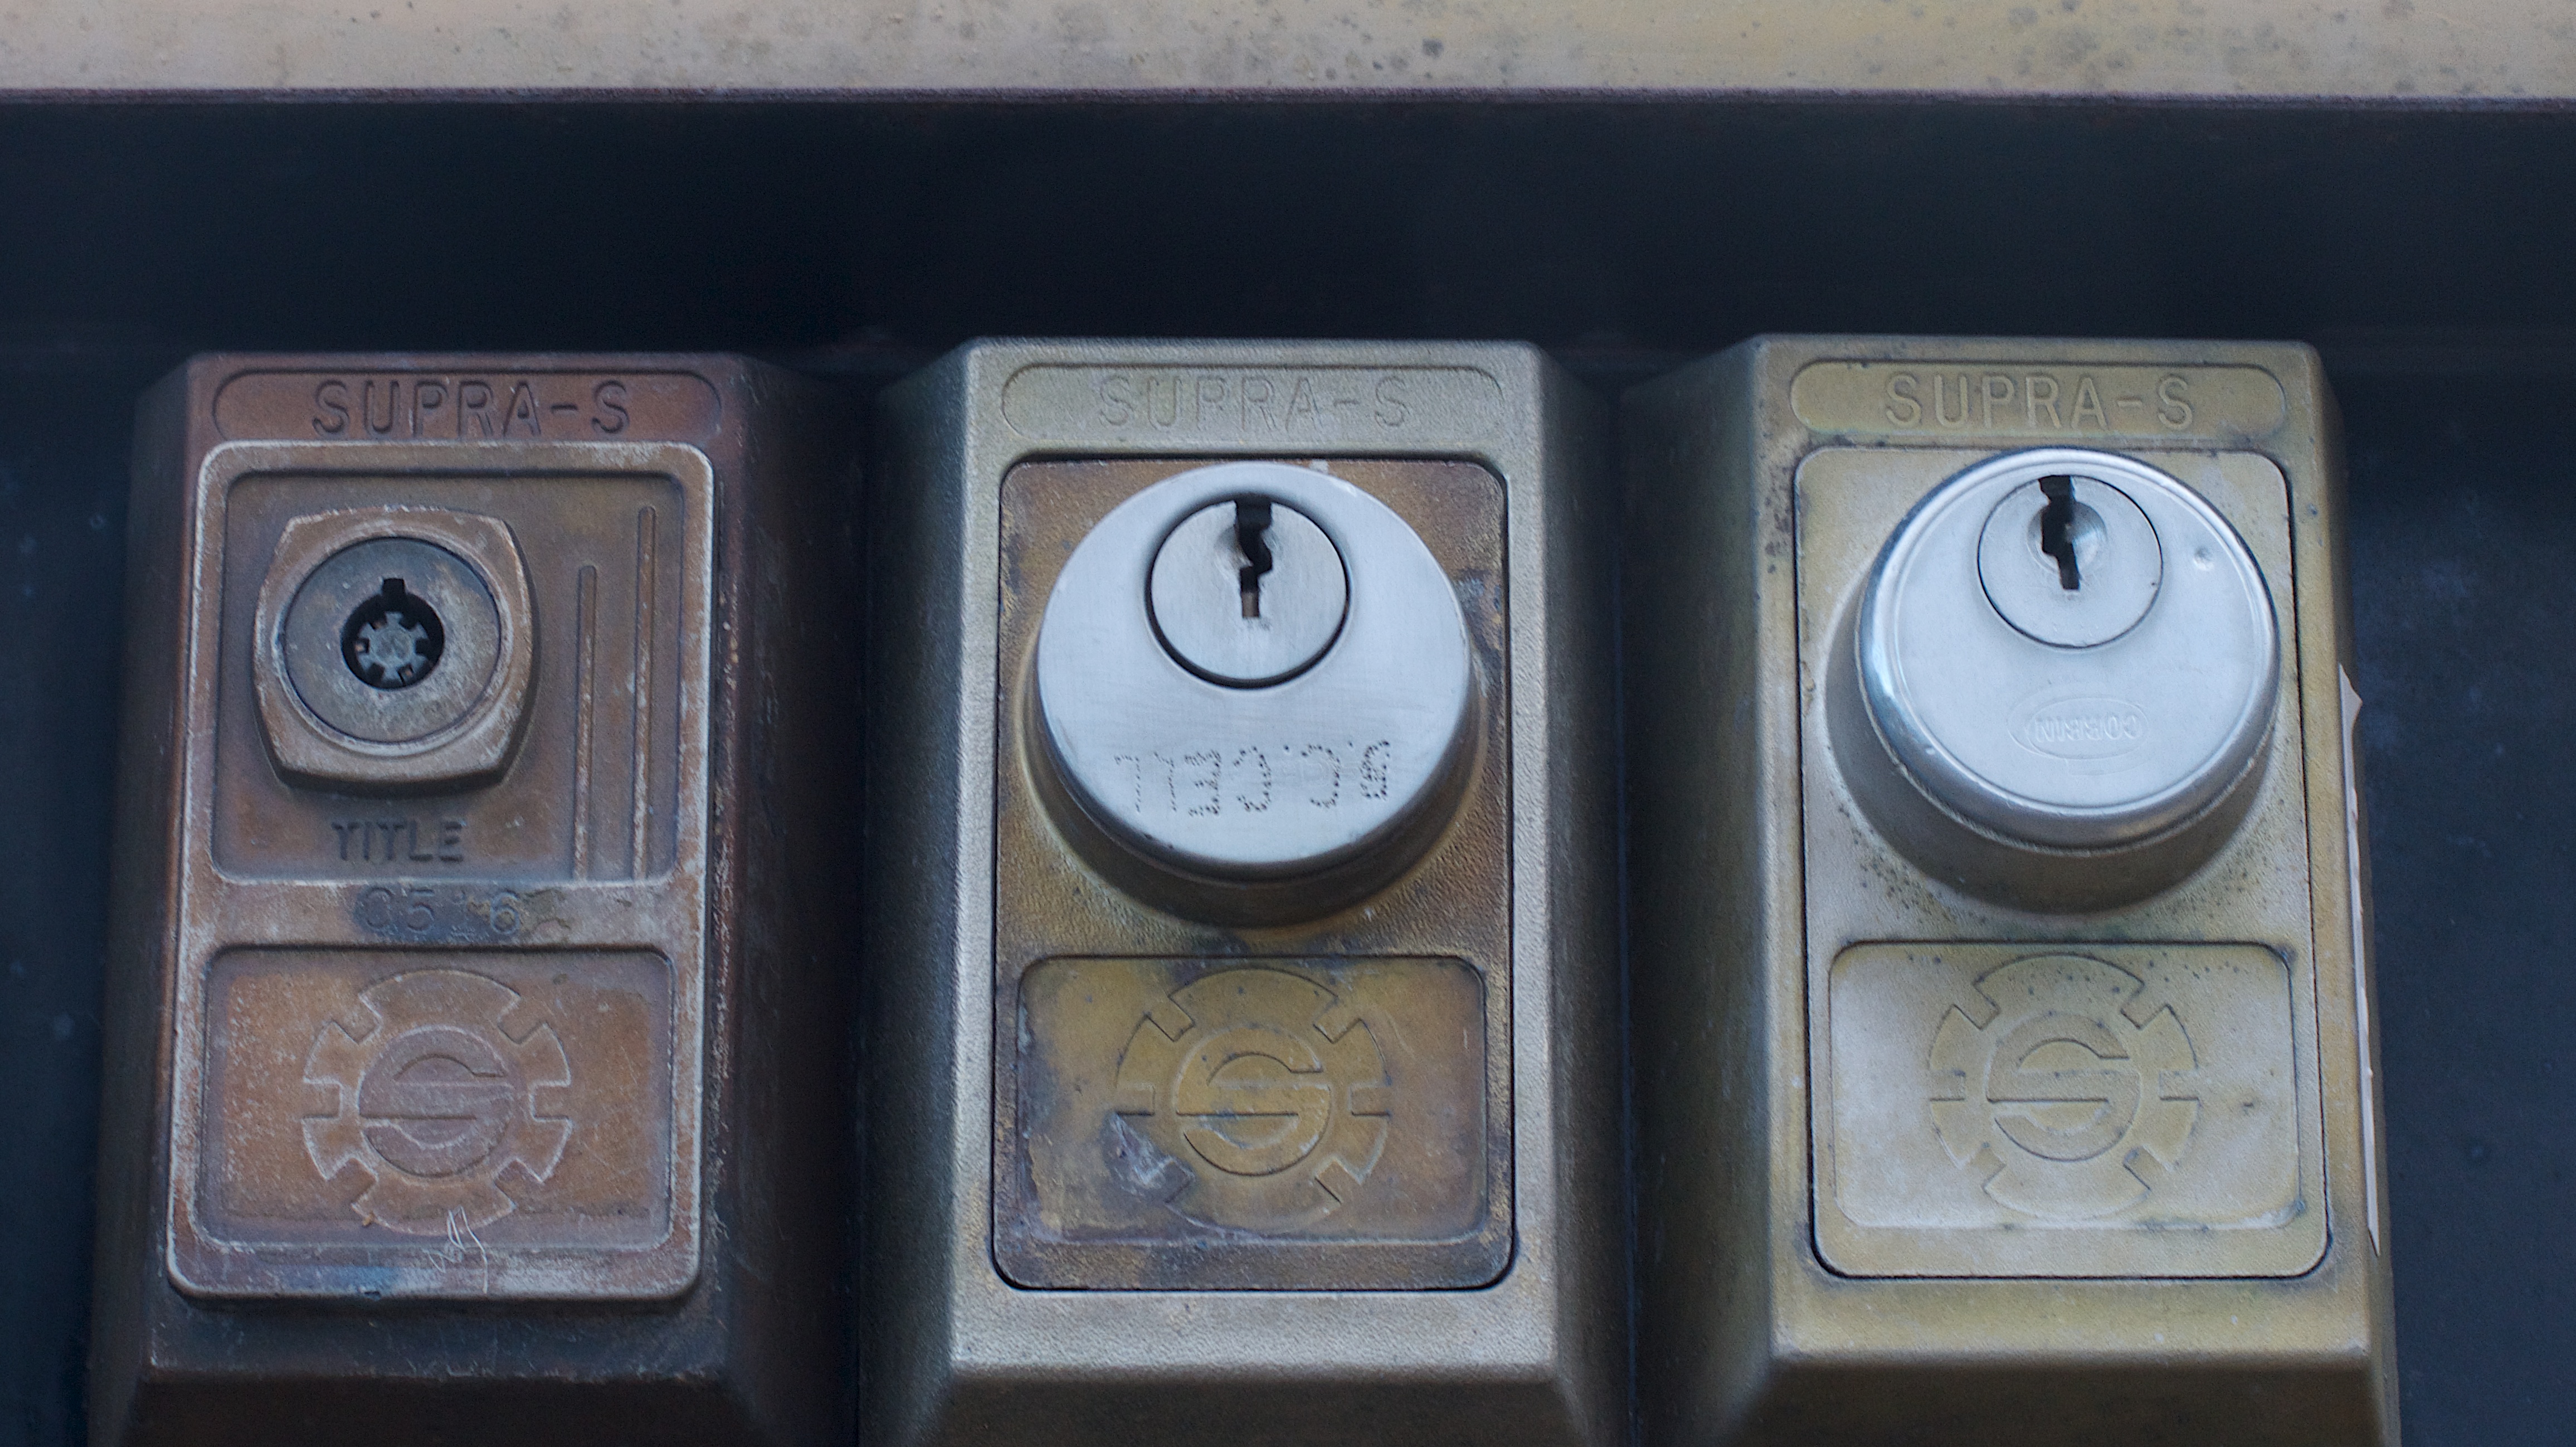
number, lighting, eye, lock